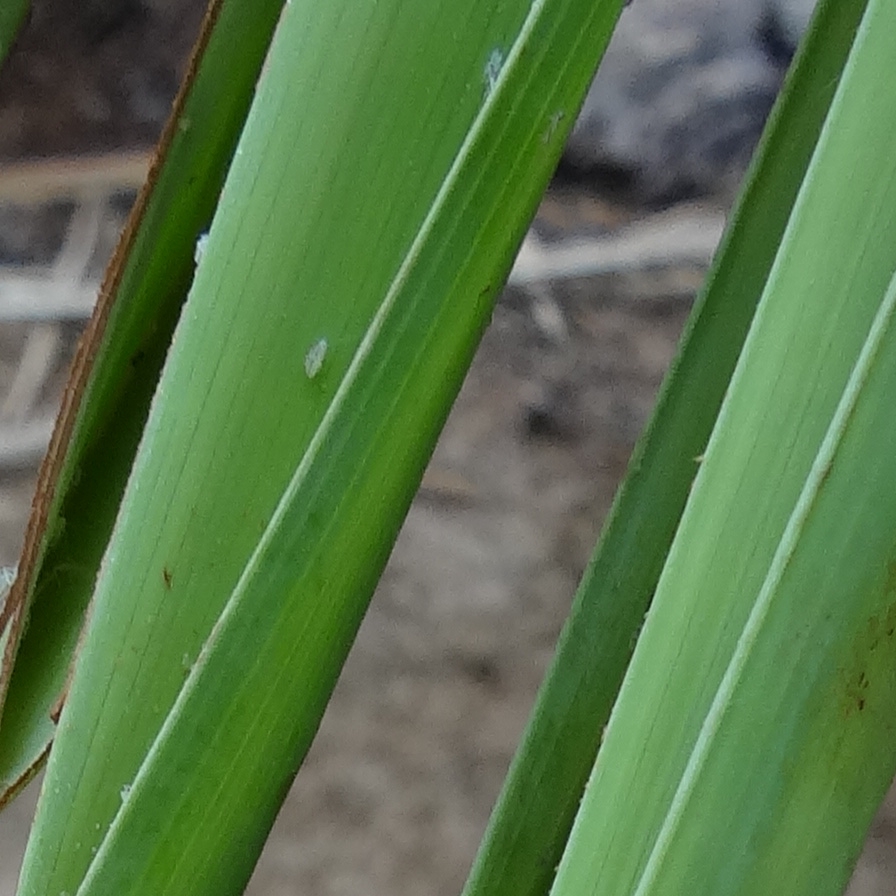
Label: Bug